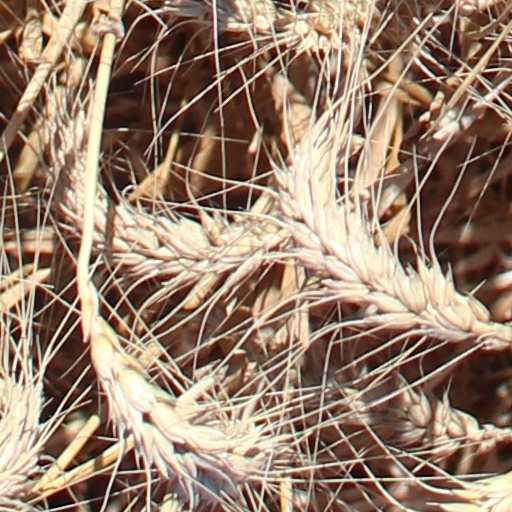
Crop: wheat